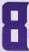
Number: 8